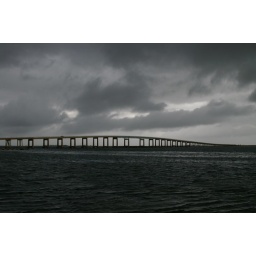
clouds over navarre beach bridge